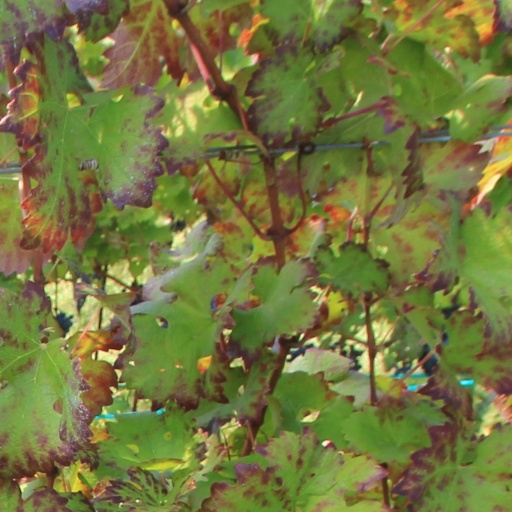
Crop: grape